Henri Rousseau

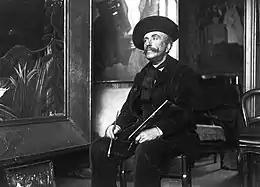
Rousseau in 1907

Rousseau claimed he had "no teacher other than nature", although he admitted he had received "some advice" from two established Academic painters, Félix Auguste Clément and Jean-Léon Gérôme. Essentially, he was self-taught and is considered to be a naïve or primitive painter.